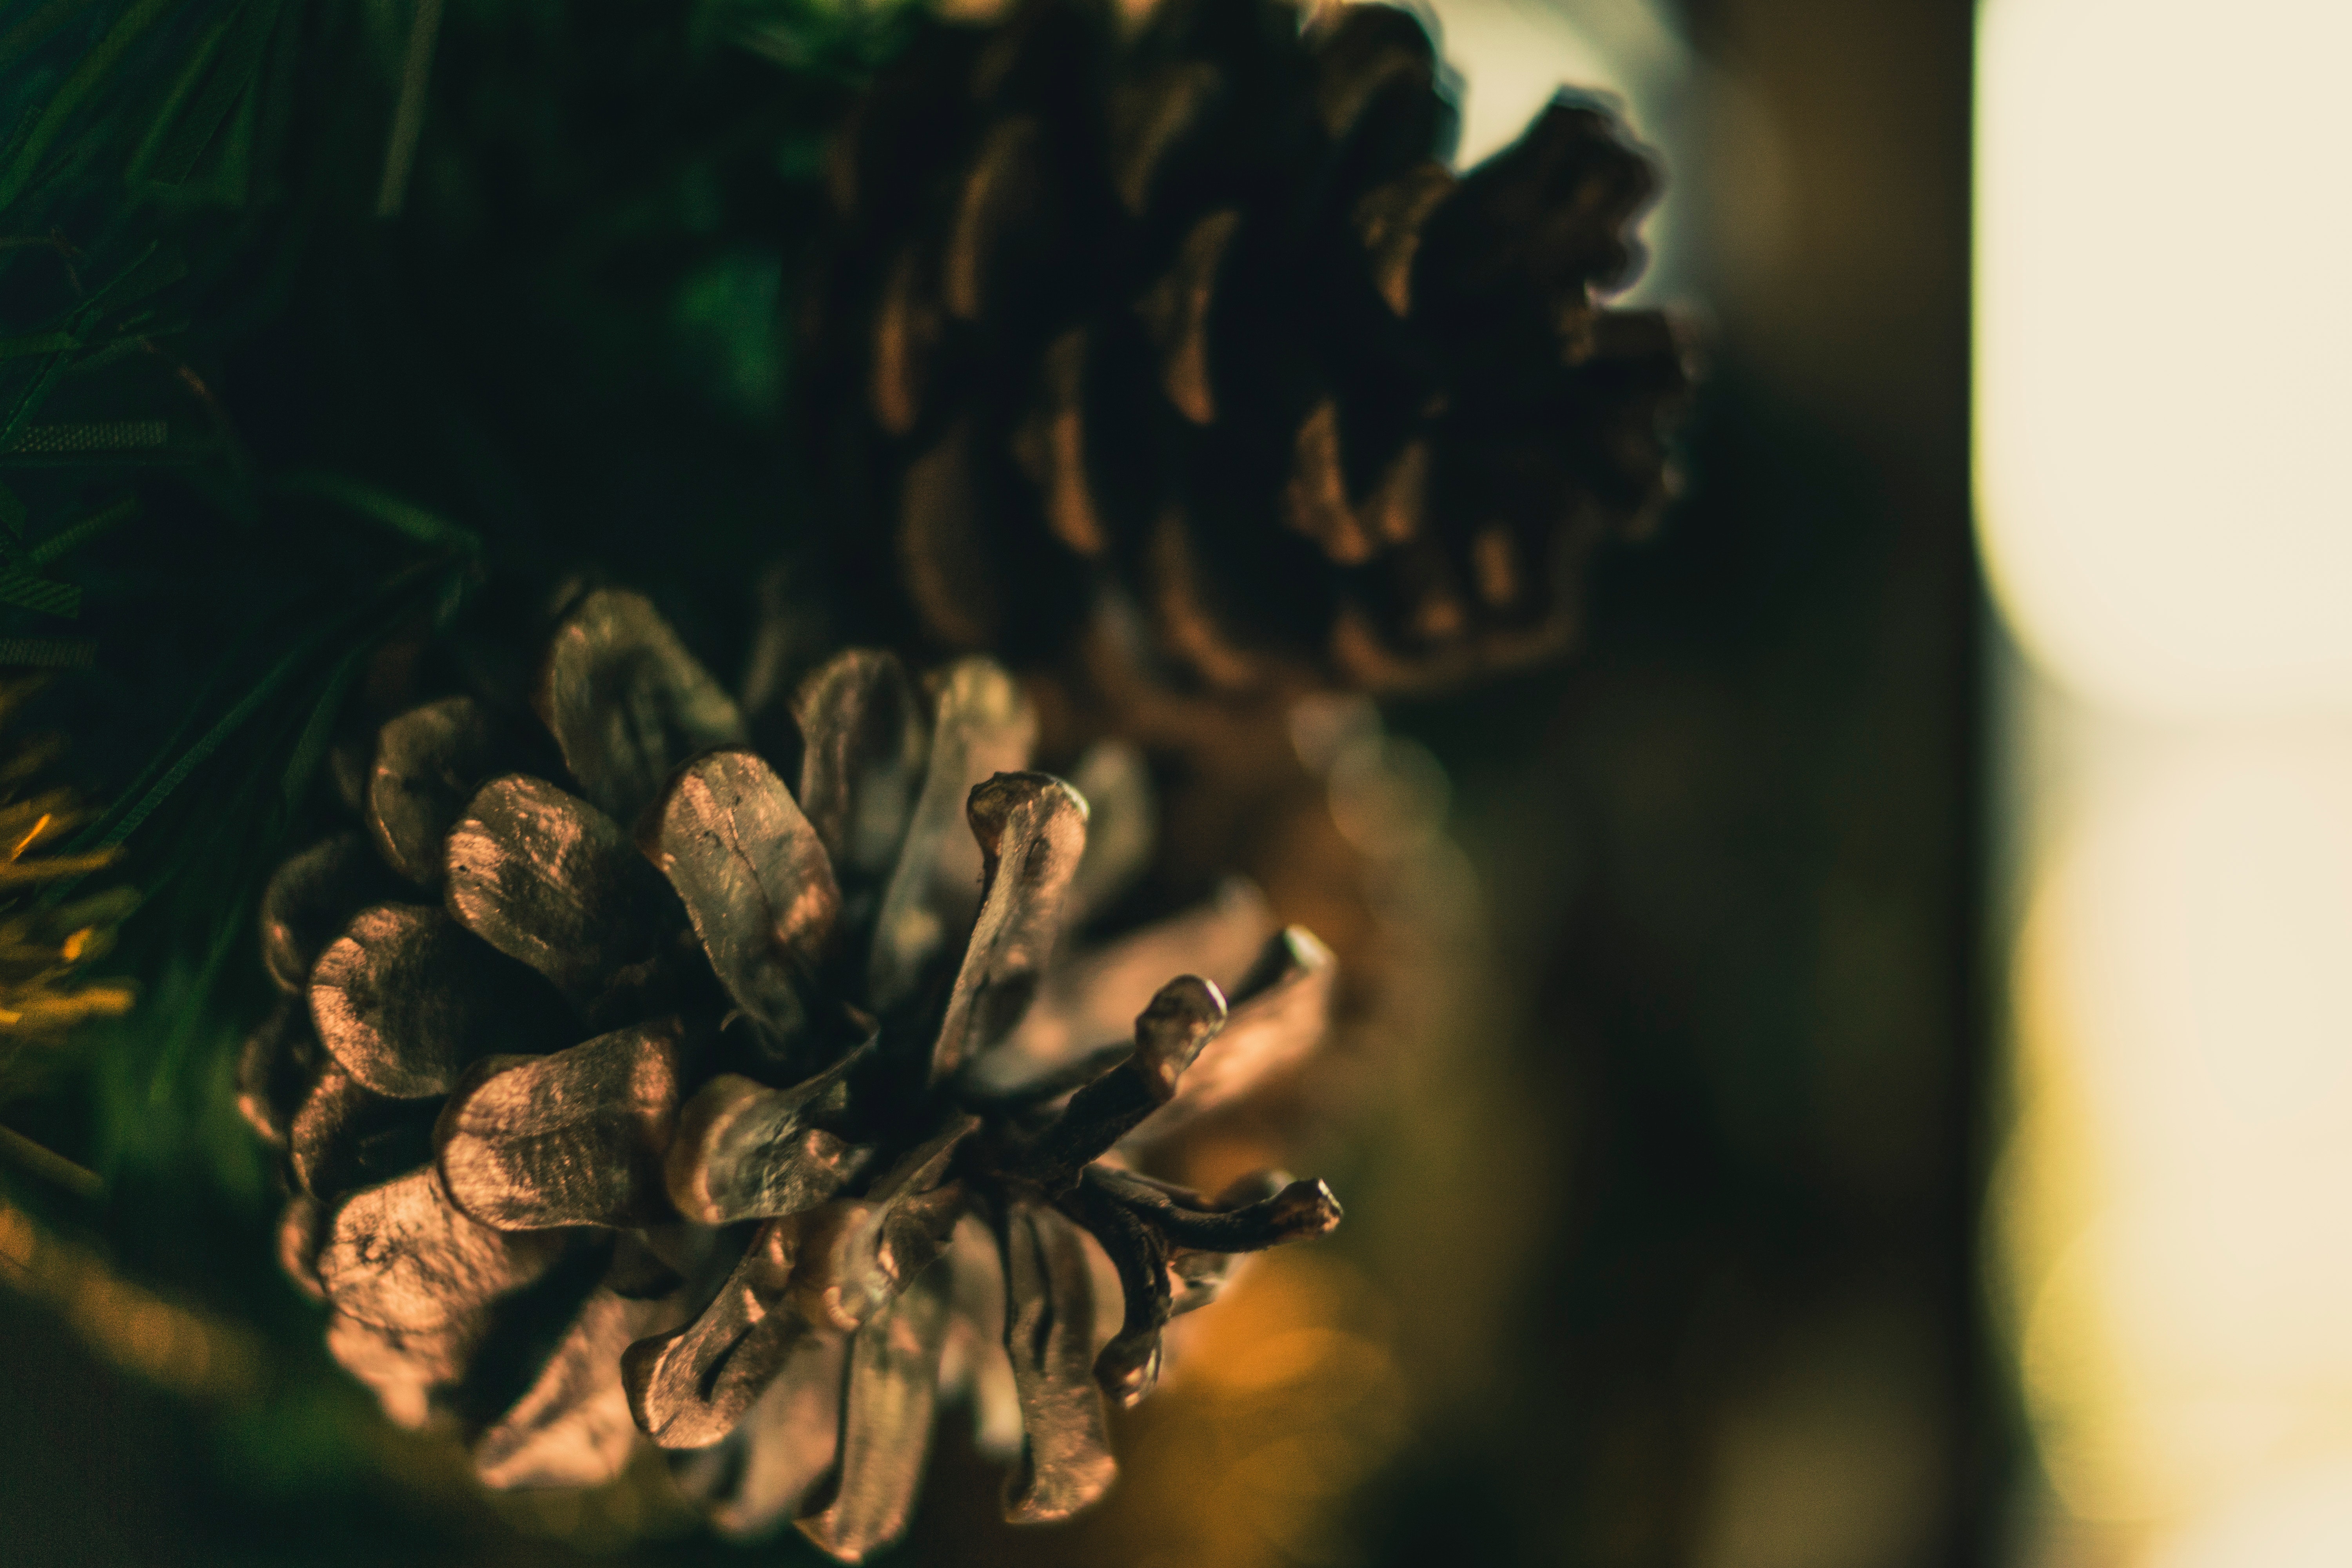
conifer cone, tree, plant, botany, pine family, close up, pine, spring, conifer, branch, pine nut, red pine, photography, flower, natural material, pollen, macro photography, fir, lodgepole pine, evergreen